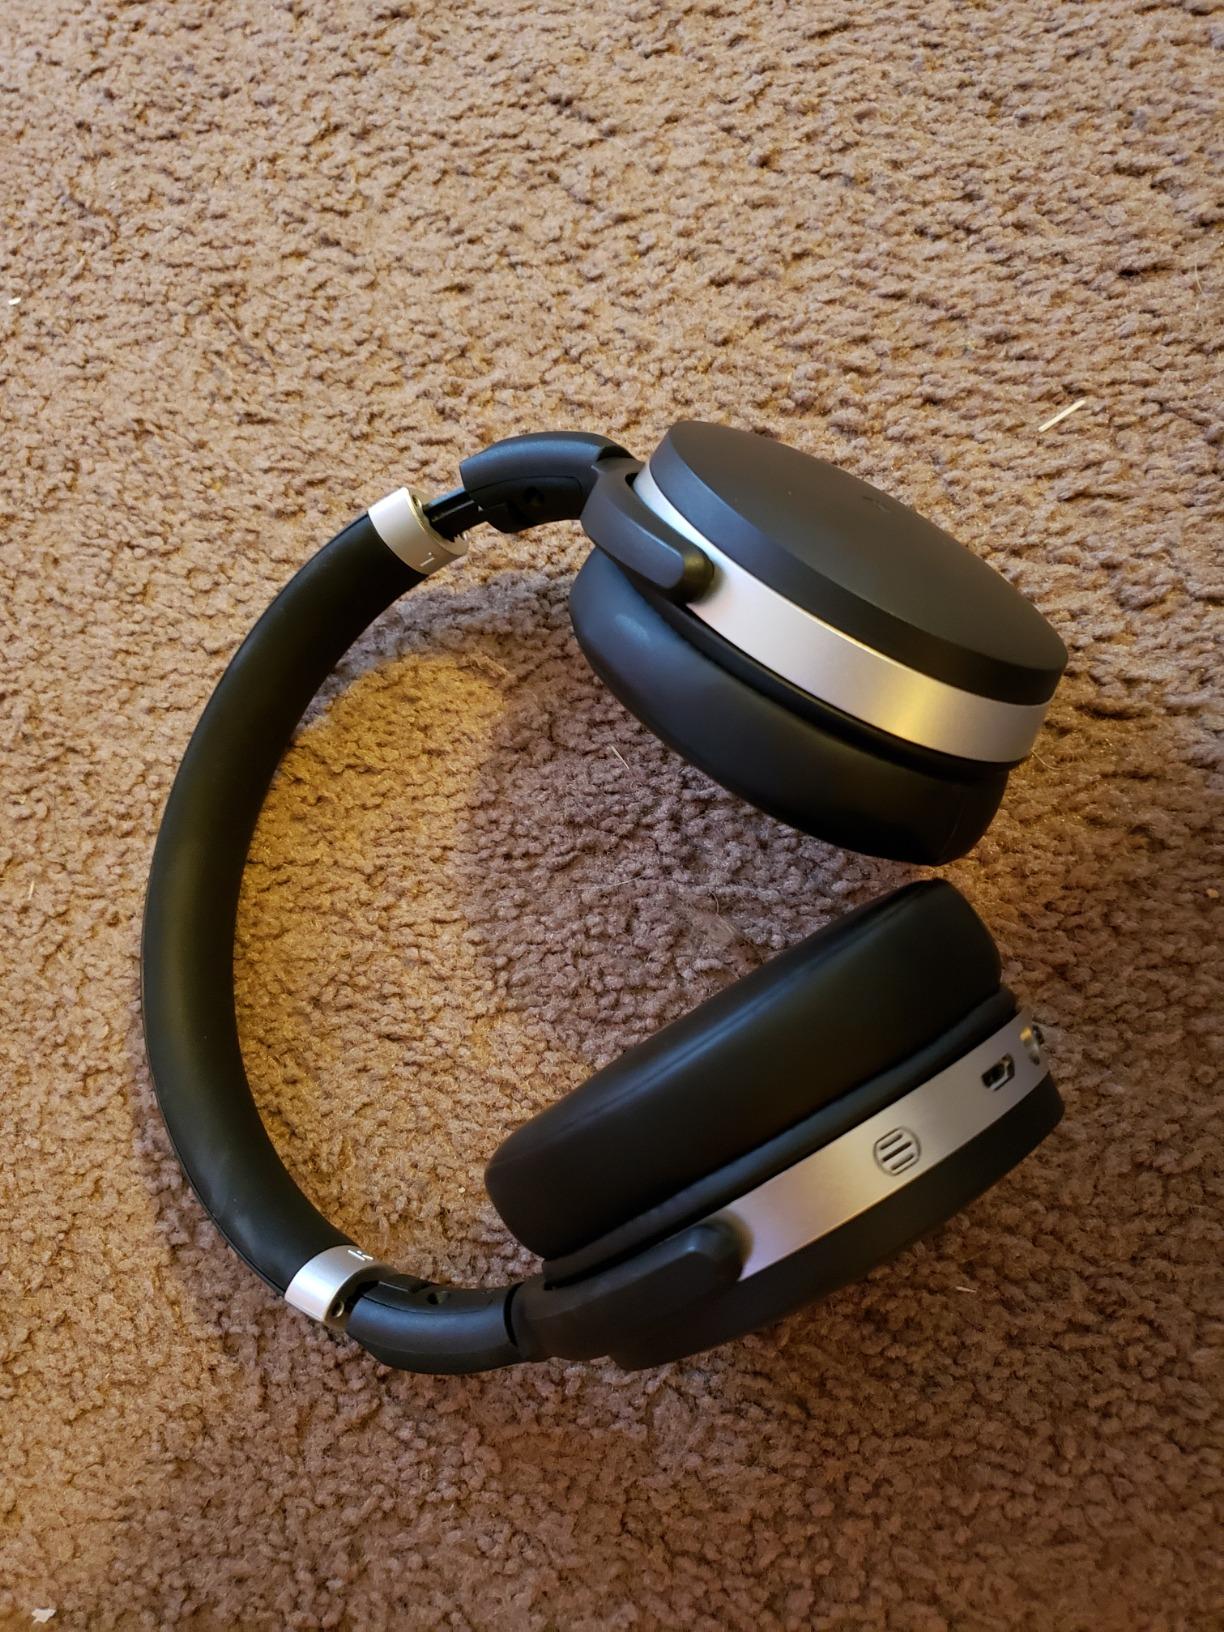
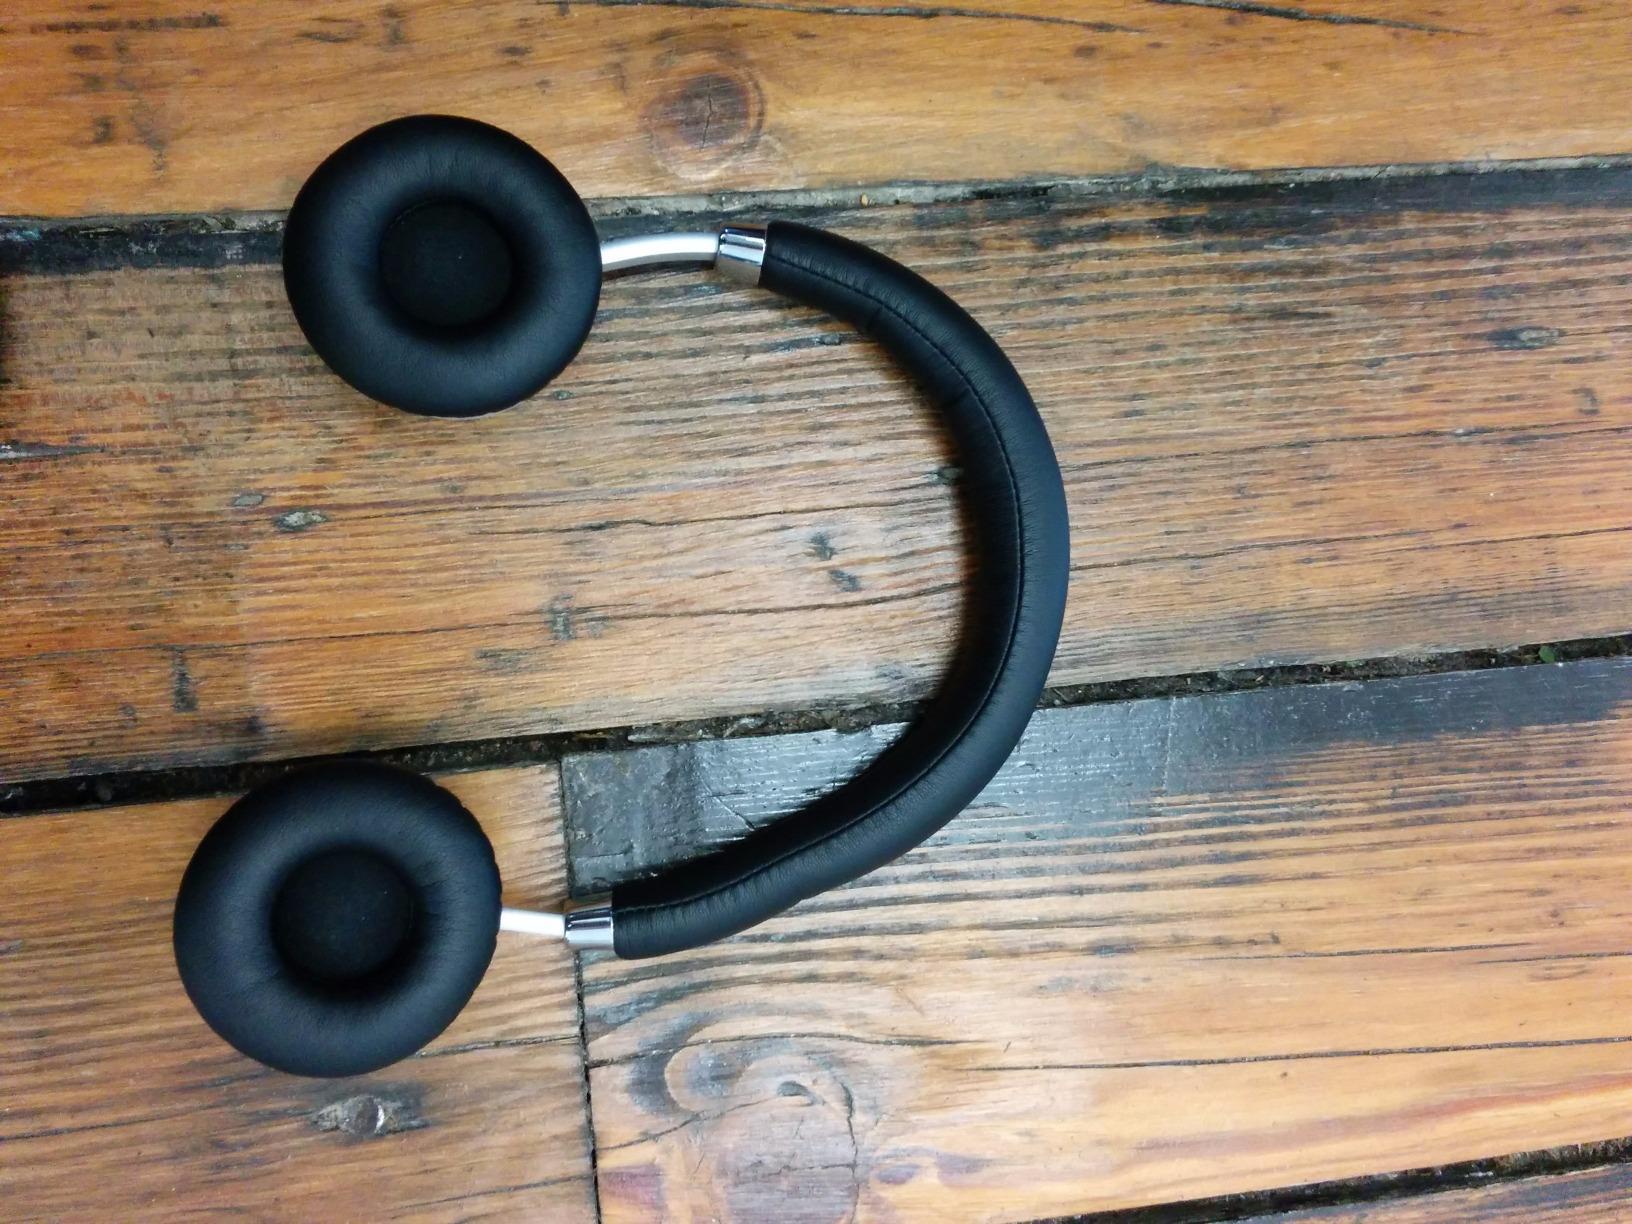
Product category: headphones
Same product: no